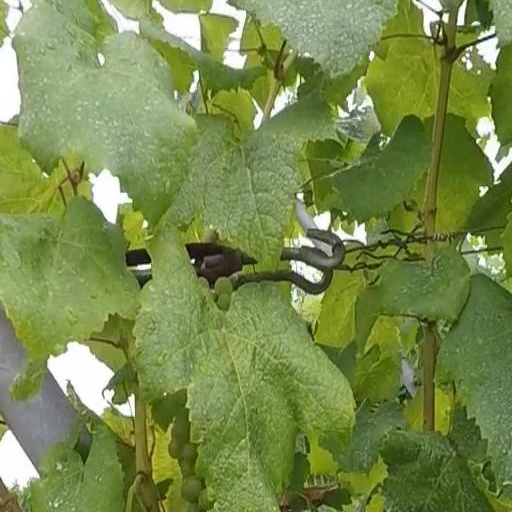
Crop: grape